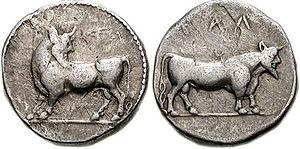
Laos, ou Laüs, était une colonie grecque d'Italie du sud, située sur la rive sud de l'embouchure du fleuve Lao sur la côté tyrrhénienne. Fondée probablement vers 510 av. J.-C. par les rescapés de la destruction de Sybaris, à l'emplacement actuel de la fraction de Marcellina de la commune de Santa Maria del Cedro, sur la colline de San Bartolo, la ville fut probablement conquise par les Lucaniens entre la fin du Ve siècle et le début du IVe siècle av. J.-C., comme en témoigne l'affrontement de 389 av. J.-C. dont l'enjeu est la reconquête de la cité.